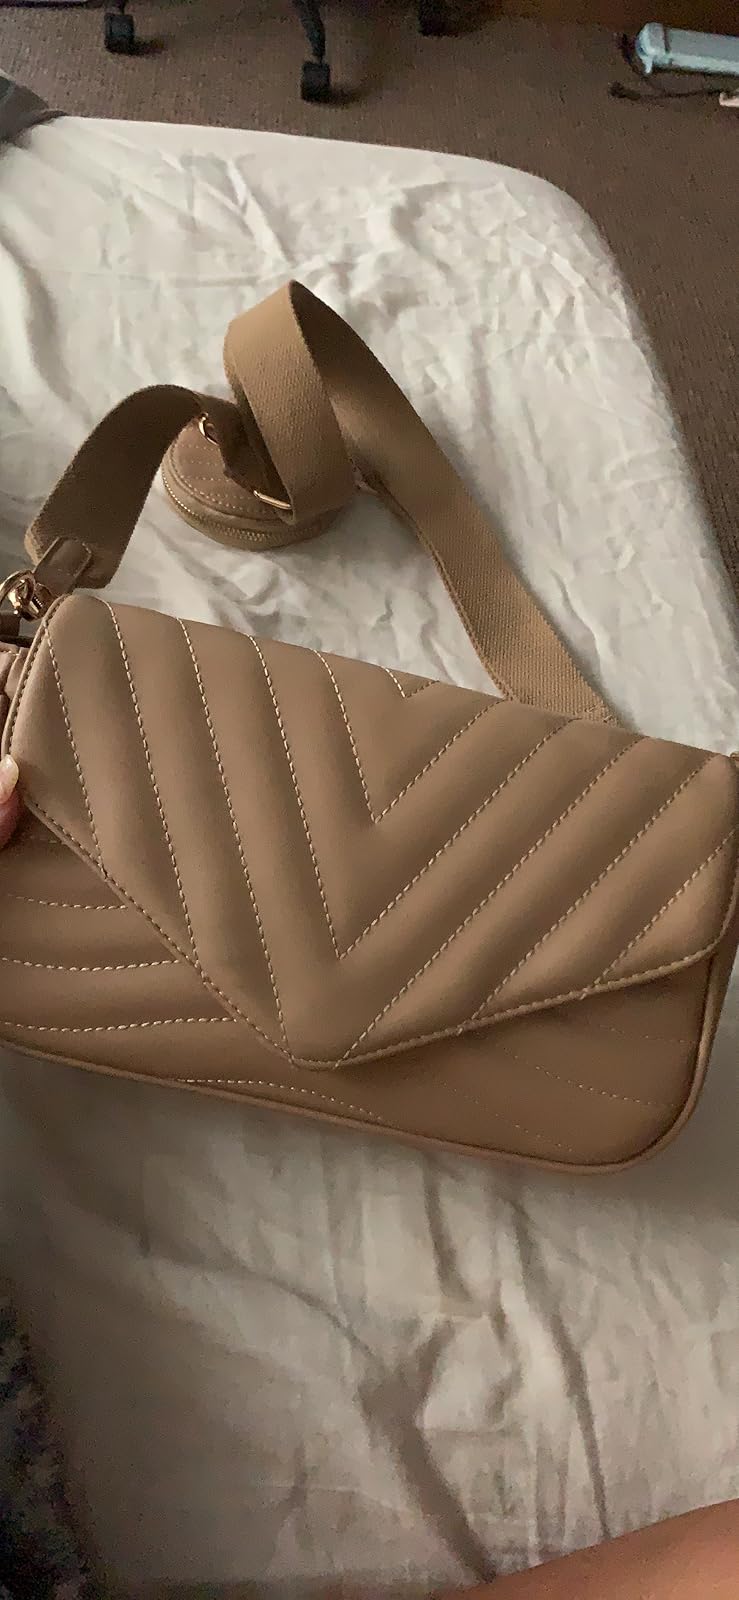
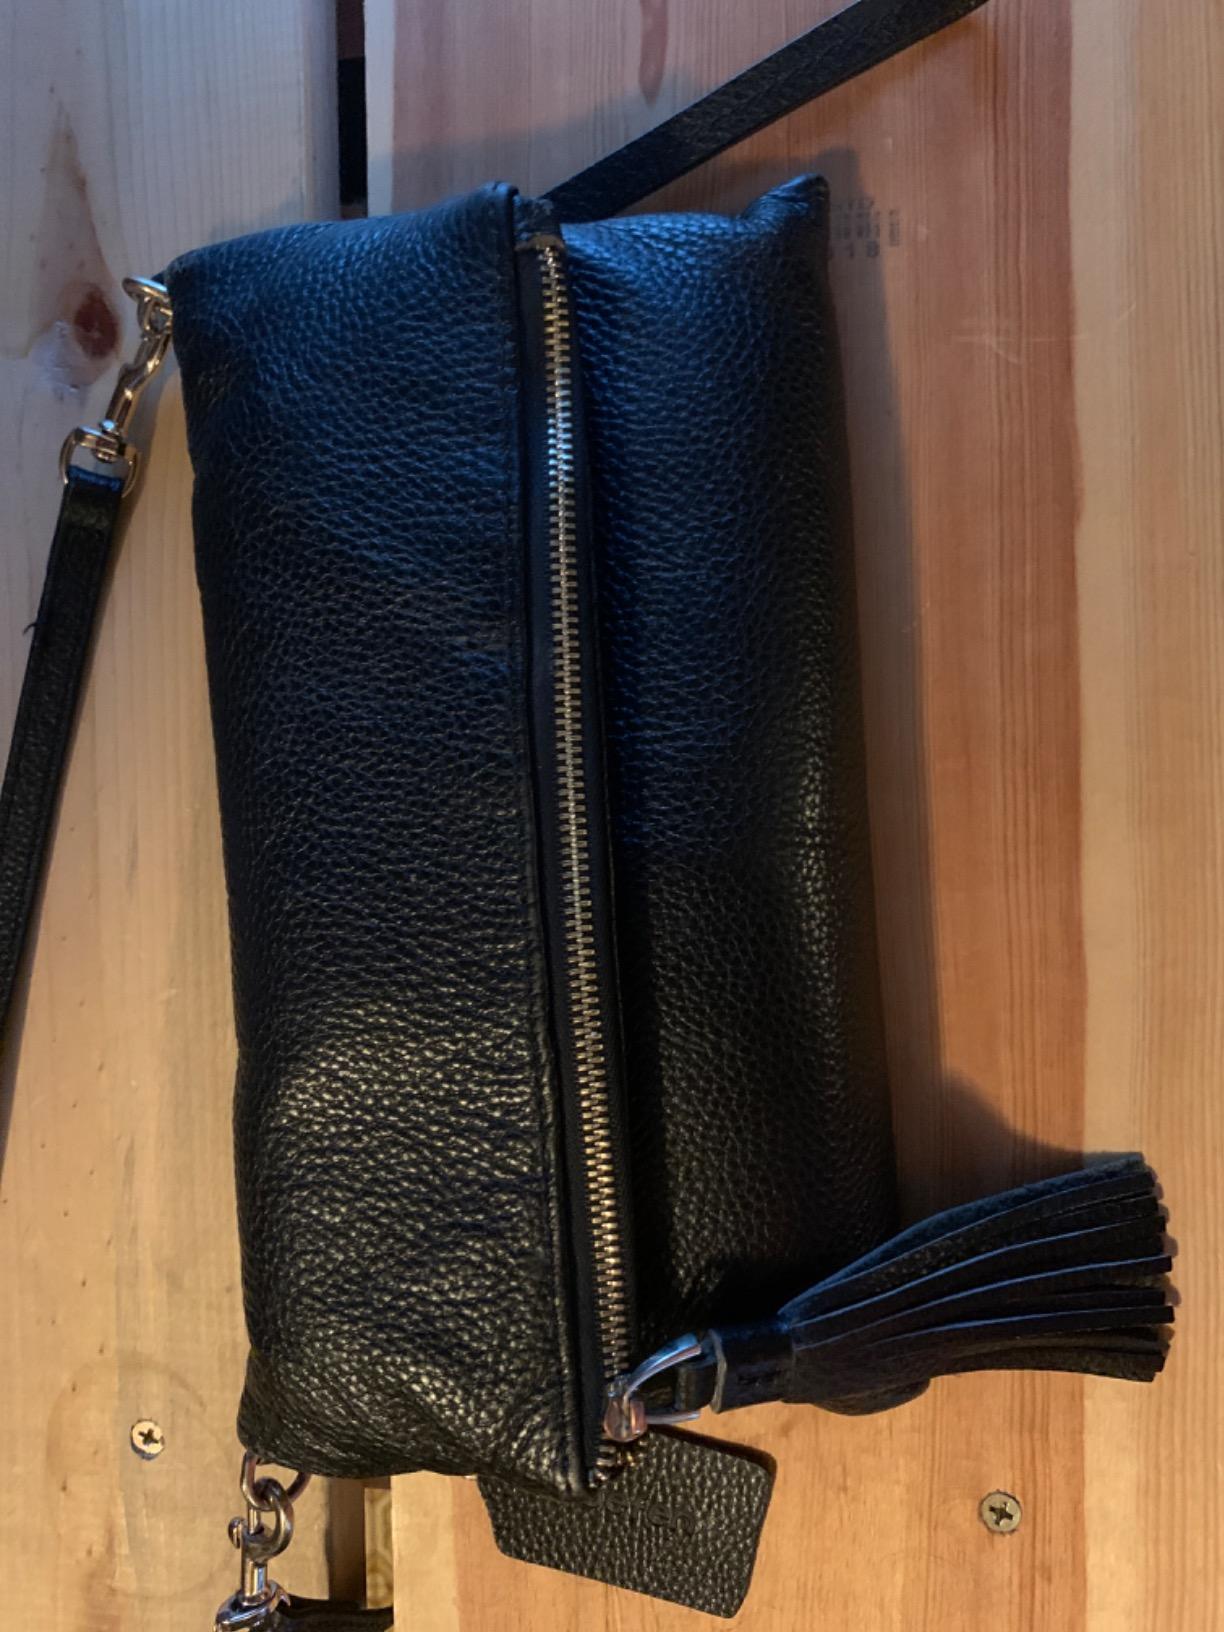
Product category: accessories_handbag
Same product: no